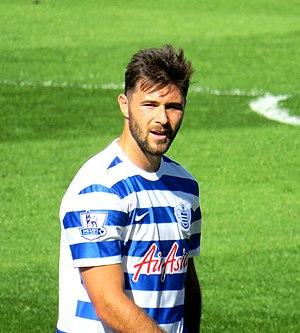
Charles "Charlie" Austin, né le 5 juillet 1989 à Hungerford, est un footballeur anglais qui évolue au poste d'attaquant à West Bromwich Albion.